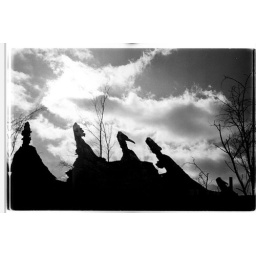
The burnt frame of a house silhouetted against an angry winter sky look like beasts waiting to attack.